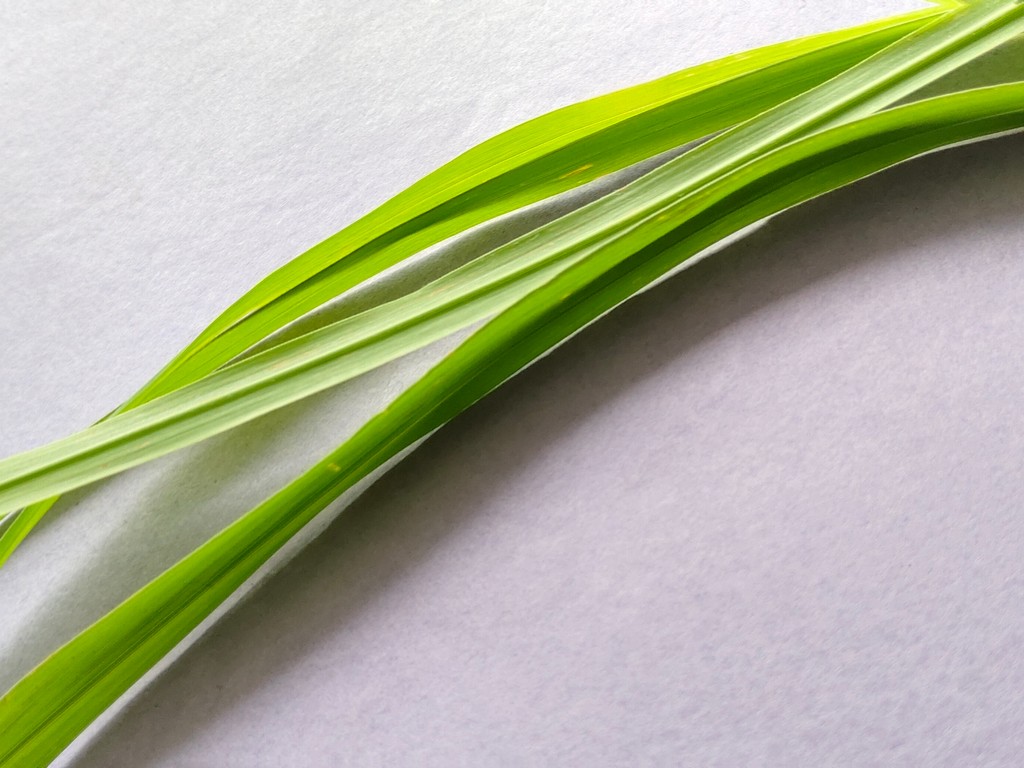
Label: Healthy